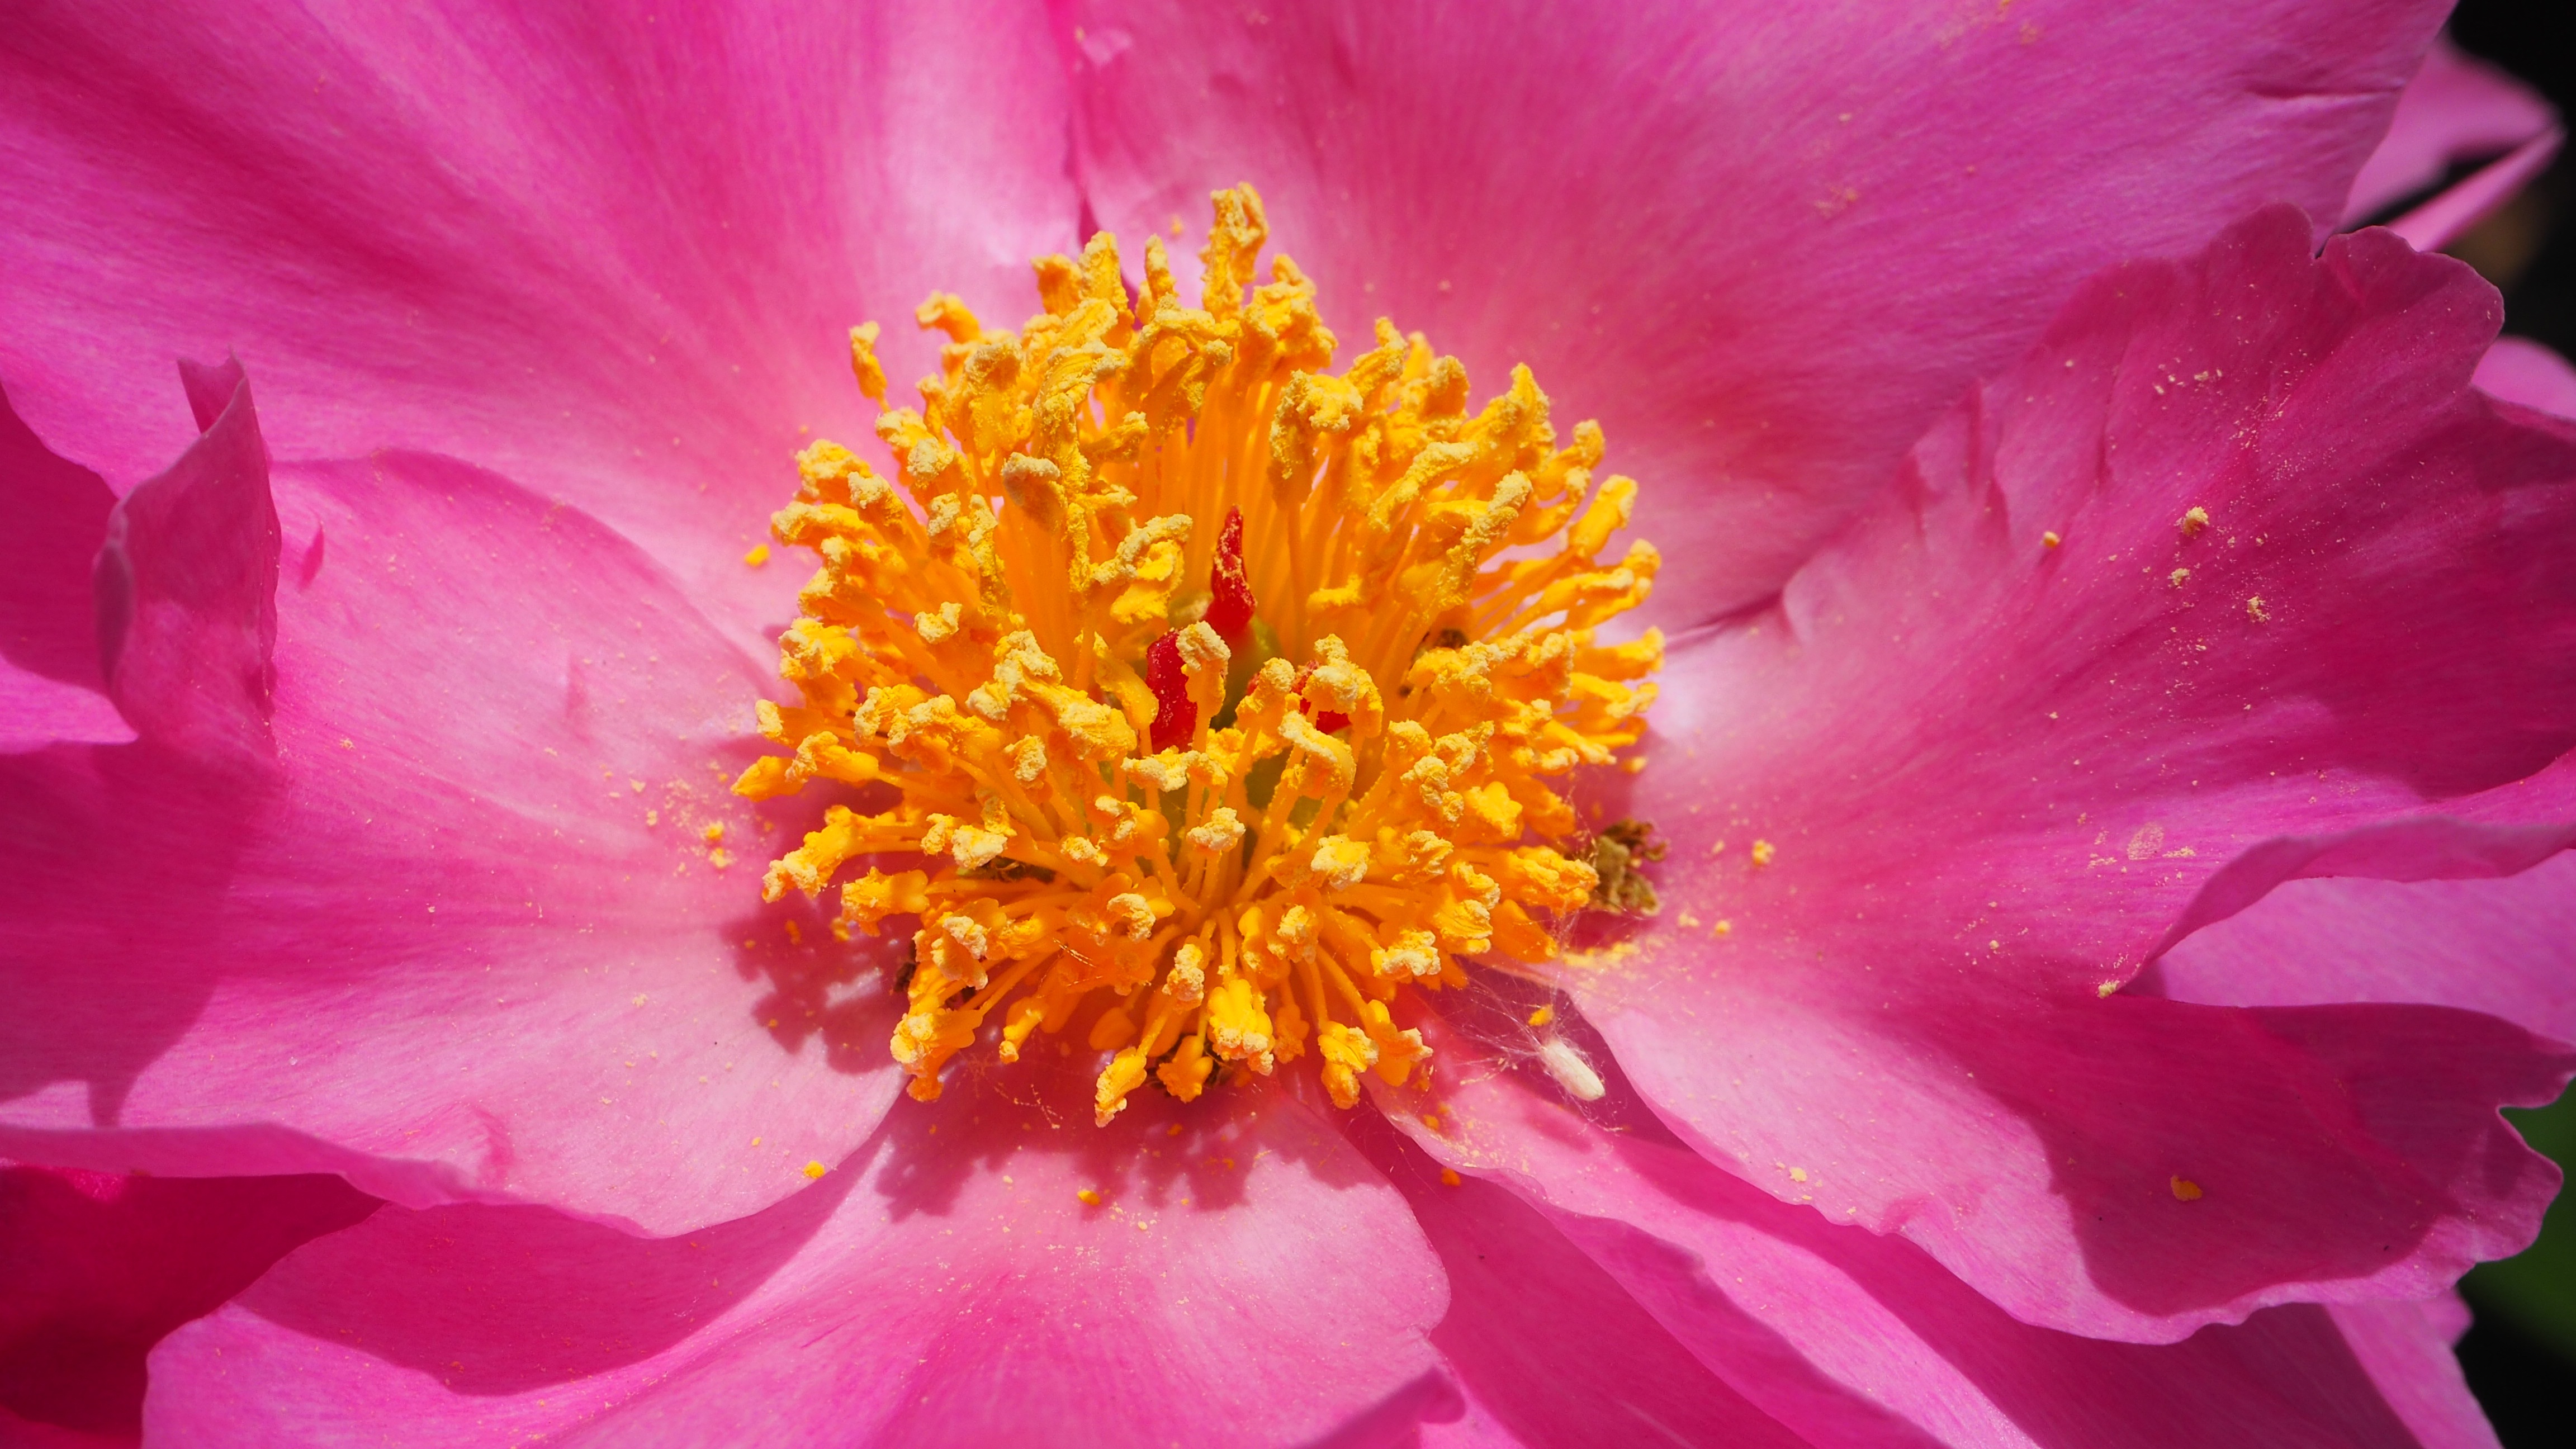
blossom, plant, flower, petal, macro, yellow, pink, flora, close up, colour, center, peony, pink flower, macro photography, yellow center, flowering plant, land plant